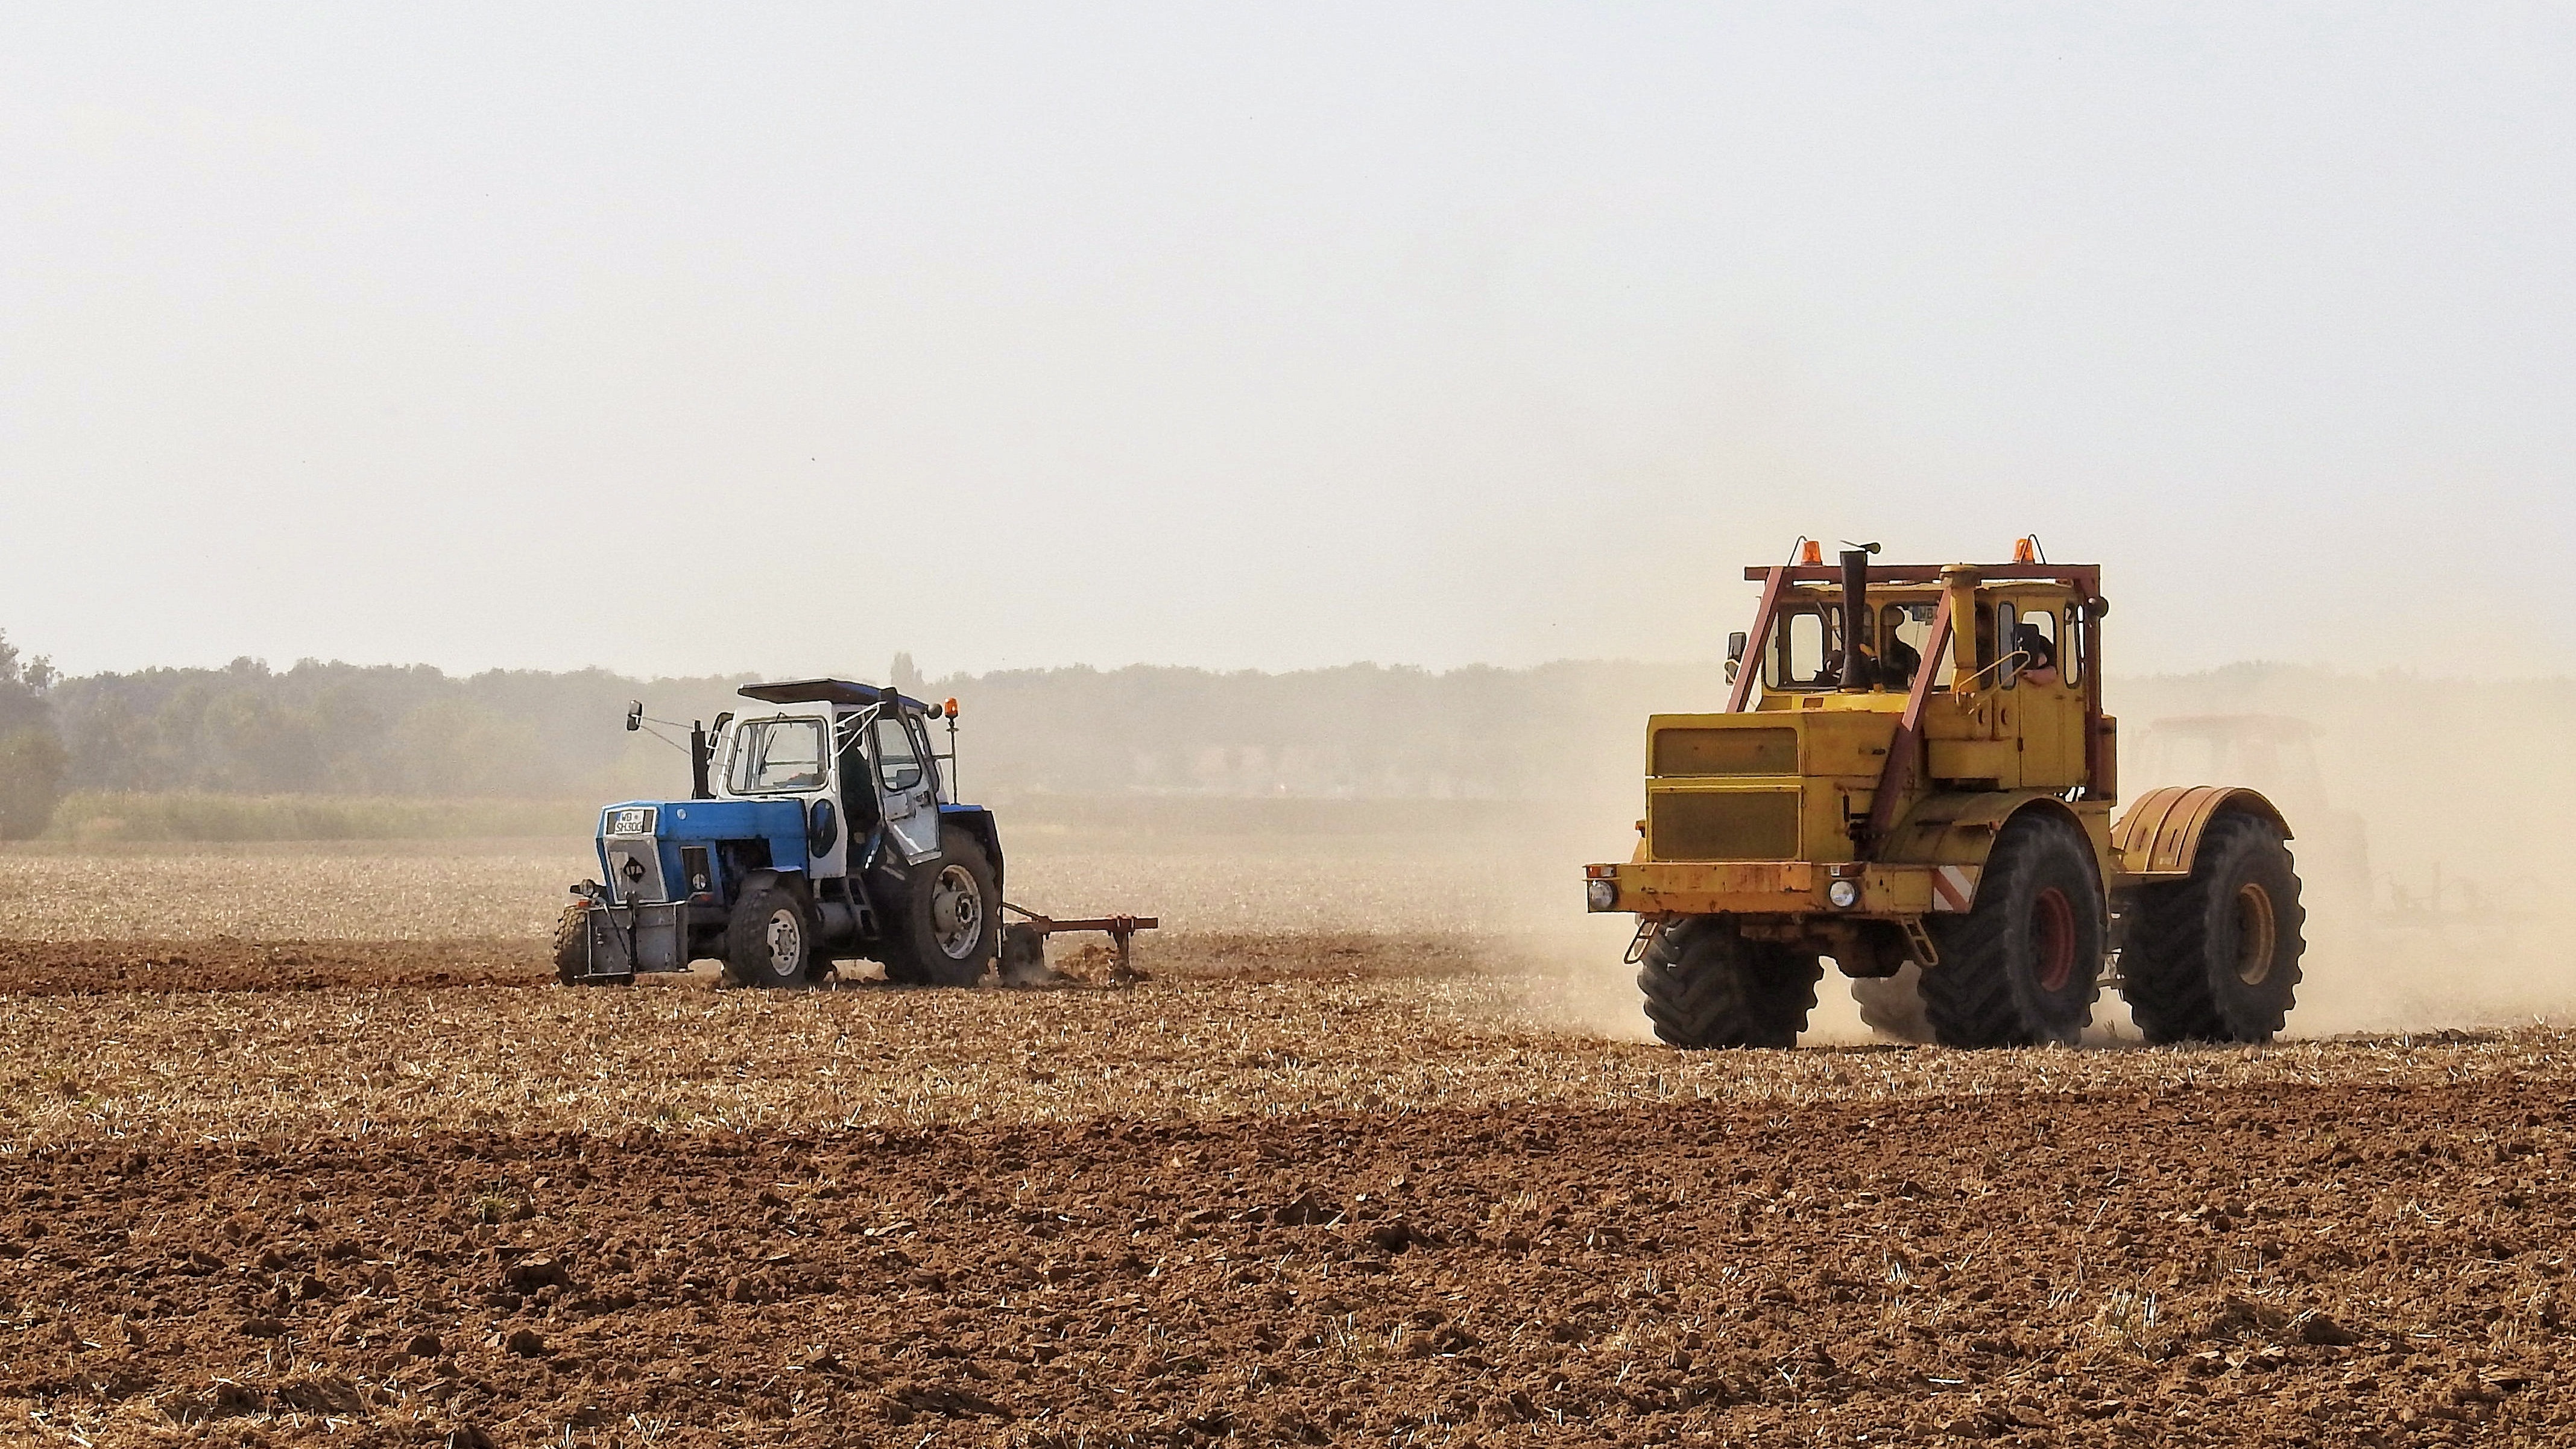
tractor, field, farm, harvest, vehicle, crop, soil, dust, agriculture, plain, bulldozer, dusty, ploughing, plough, historically, arable, working machine, plow, agricultural machinery, agricultural tractor, tillage, k700, kasimir, grass family